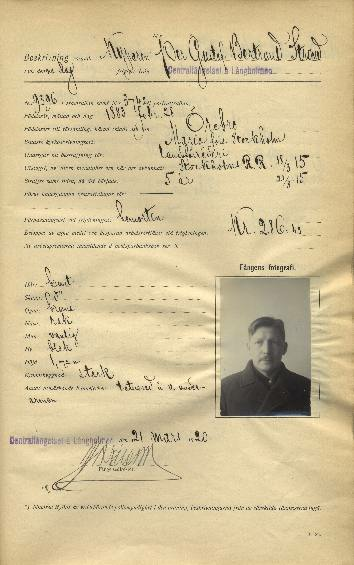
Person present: Yes